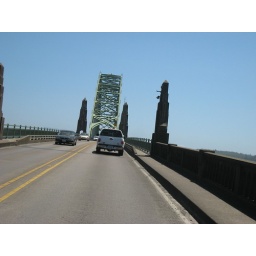
A bridge near the Oregon coast